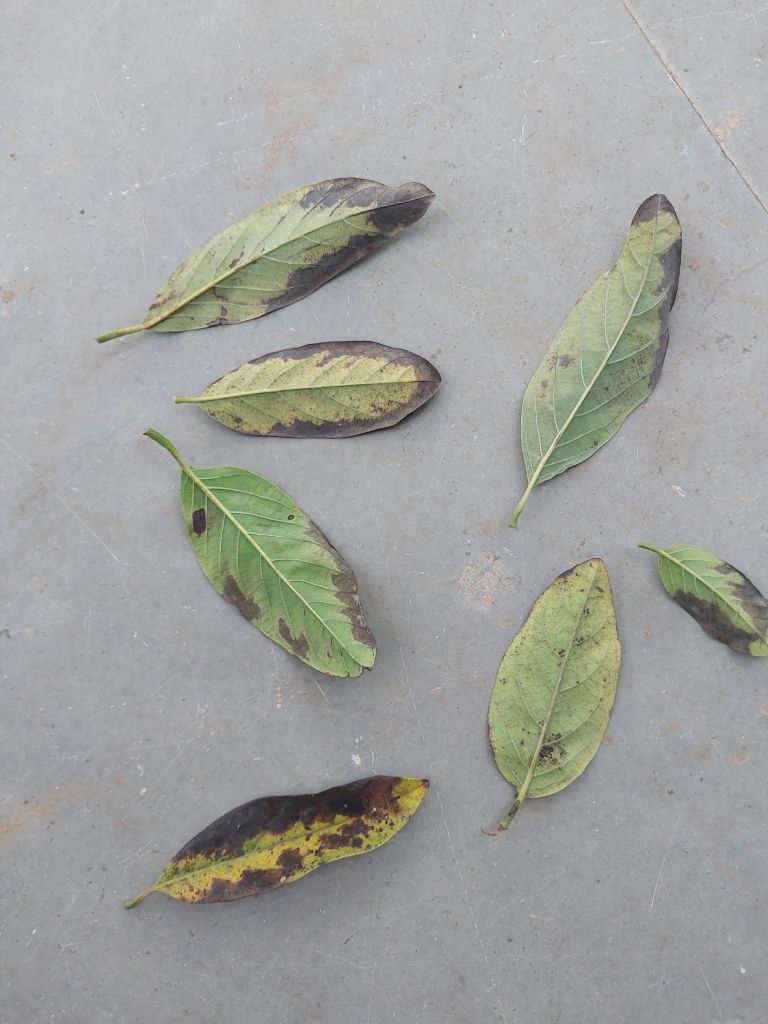
Disease label: Leaf spot on Leaves